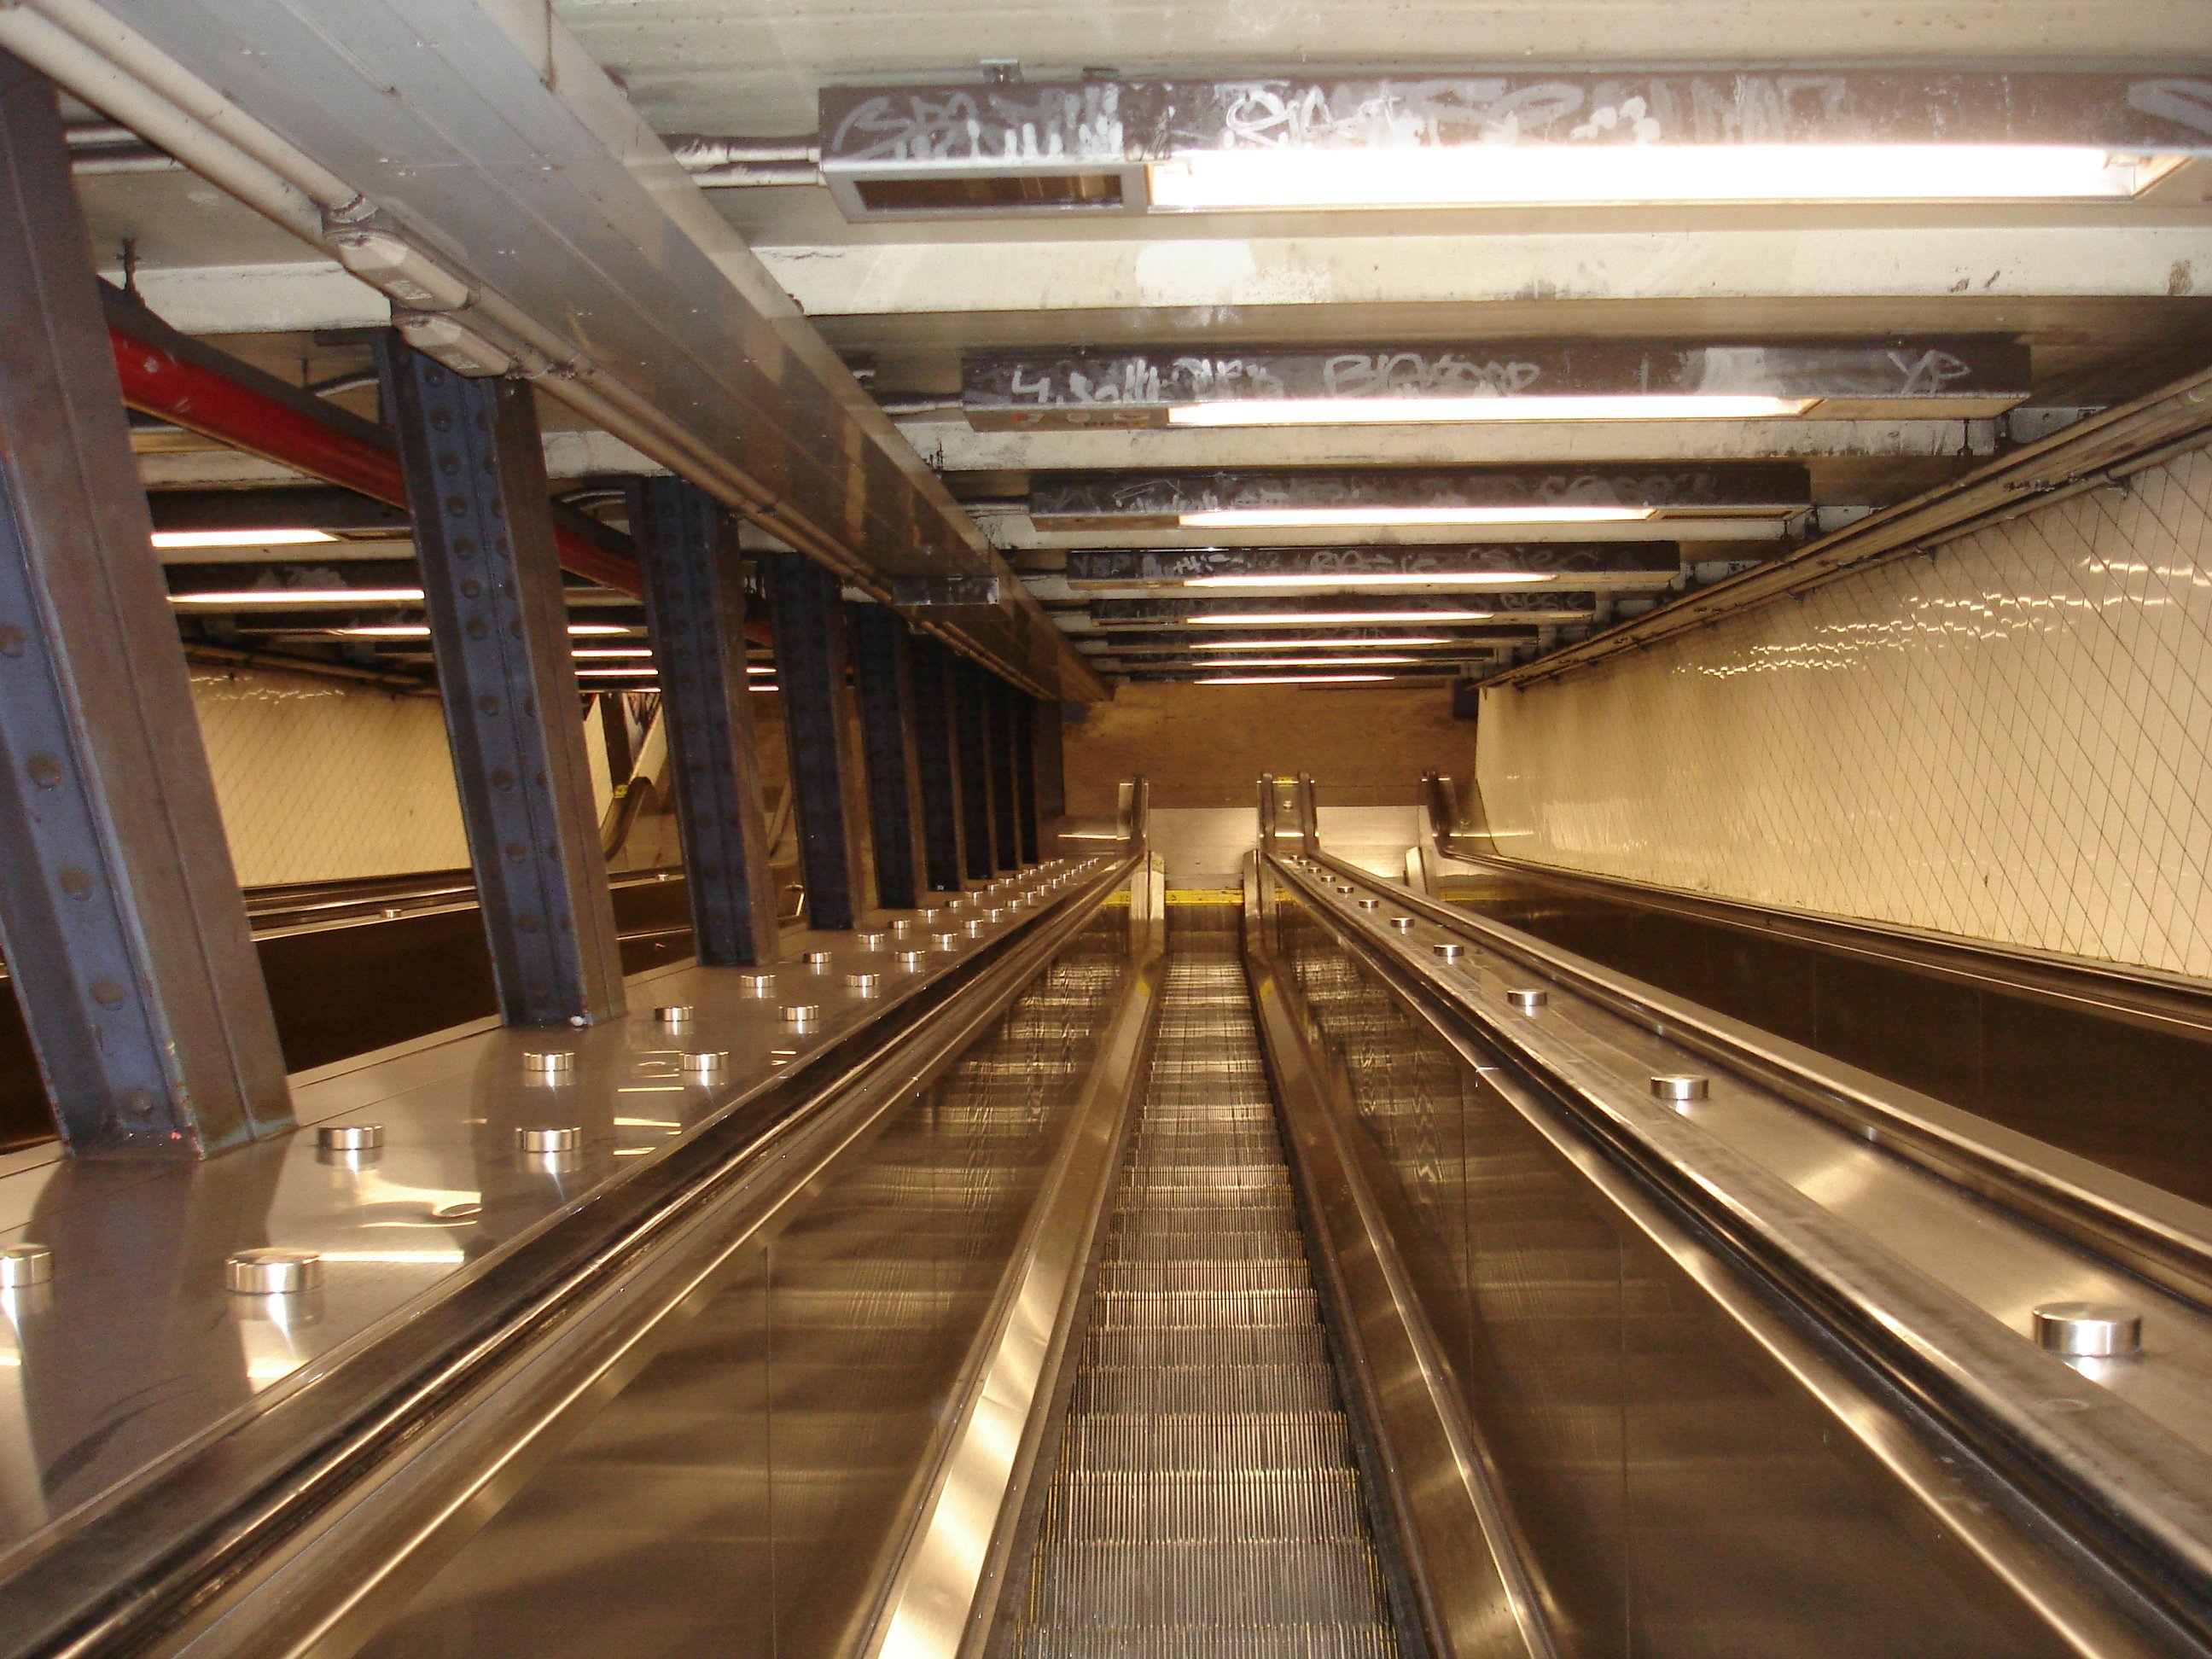
urban, new york, new york city, escalator, subway, underground, transportation, transport, nyc, public transport, metro station, rapid transit